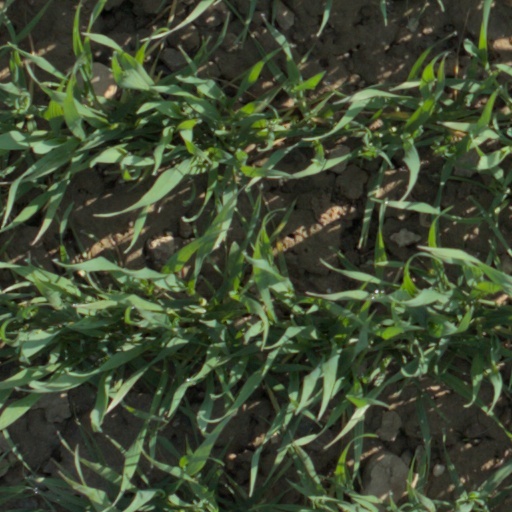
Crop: wheat